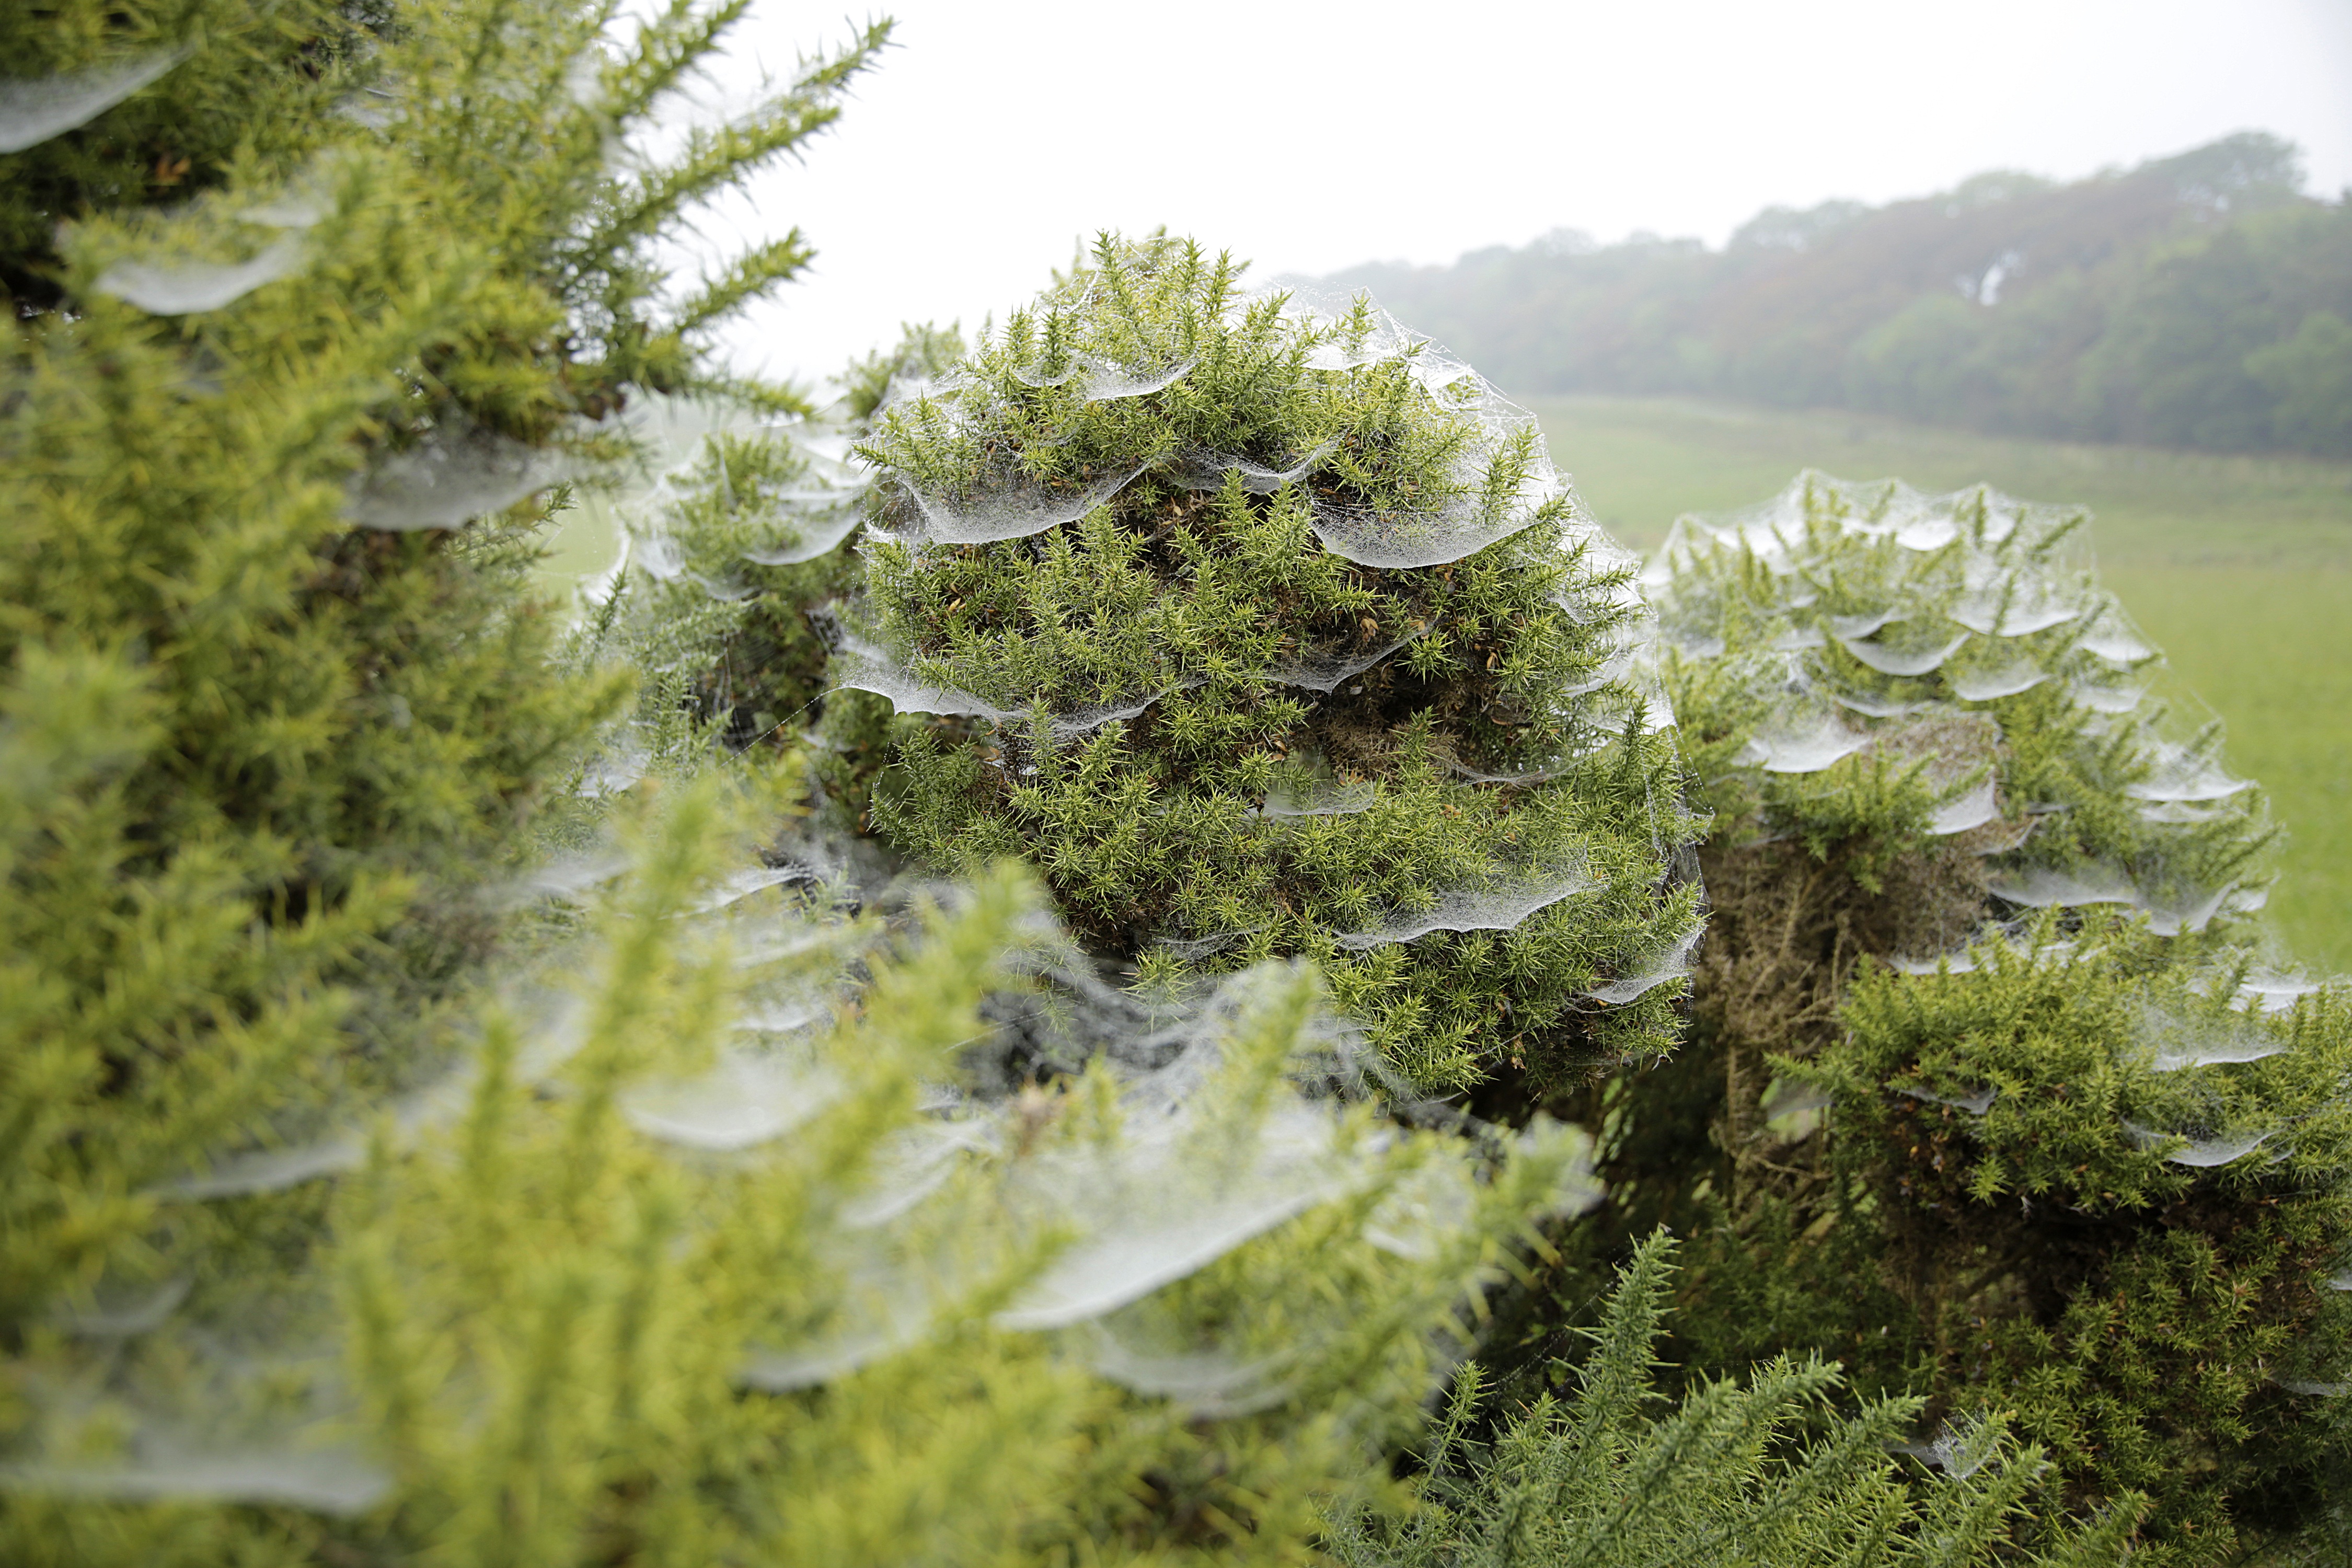
tree, branch, cold, plant, field, leaf, flower, moss, green, produce, fir, flora, conifer, spruce, algae, shrub, ecosystem, spider webs, gauze bush, woody plant, land plant